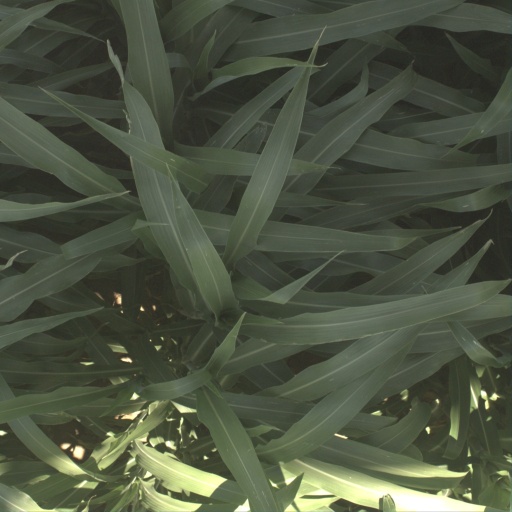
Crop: sorghum